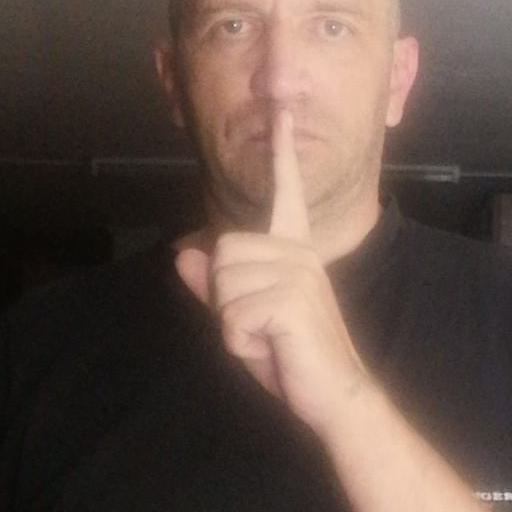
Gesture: mute